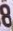
Number: 8